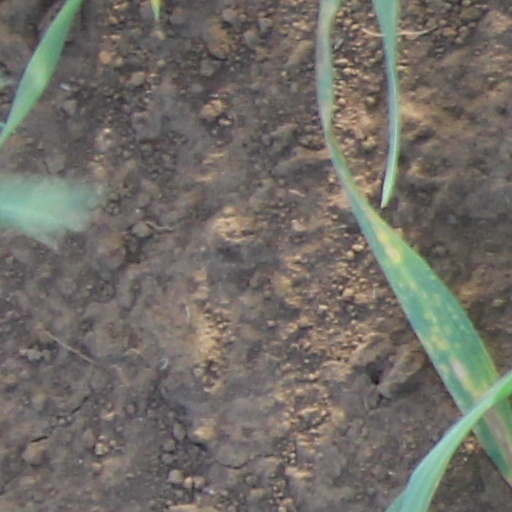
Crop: wheat